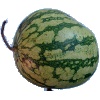
Label: watermelon